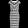
Label: Dress